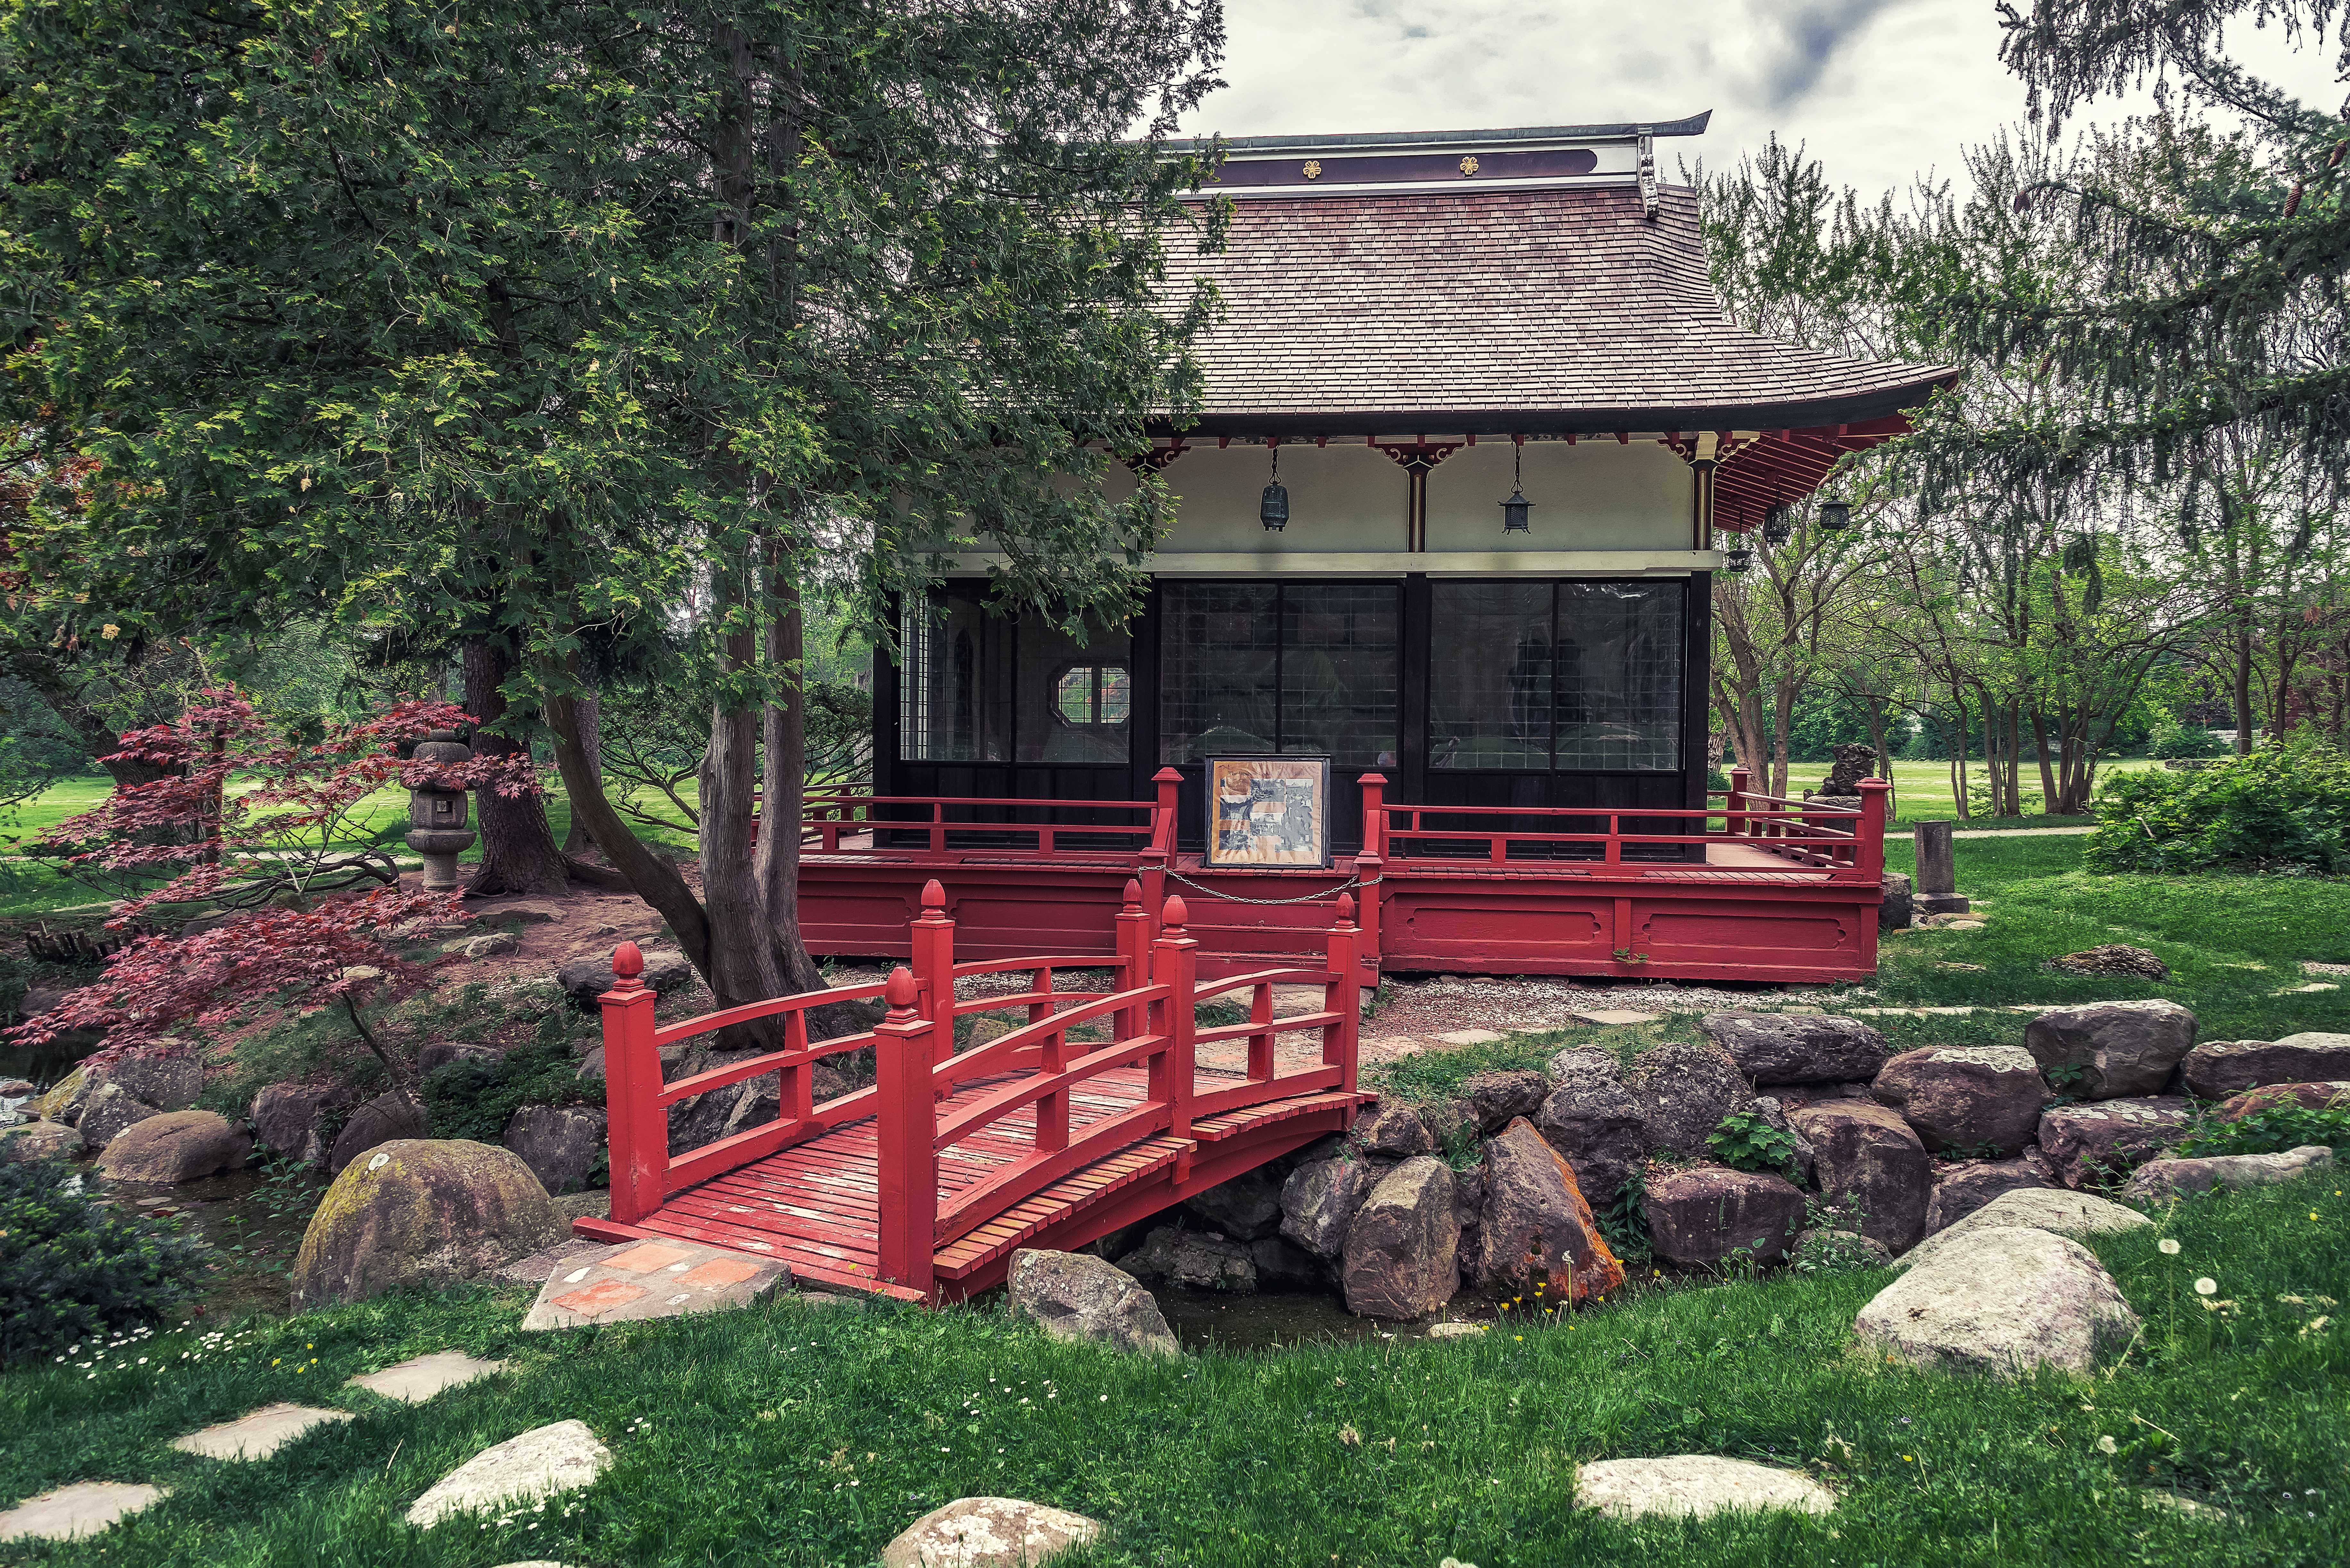
Canandaigua, Canandaigua Manufactured Home Community, geotagged, new york, united states, usa, 151 Charlotte Street Canandaigua New York 14424, American Landscape Architecture, arboretum, architecture, attraction, beautiful, botanical garden, Canandaigua Lake, Canandaigua Lake New York, Canandaigua New York, Canandaigua NY, Country Place Era Estates, destination, Finger Lakes Region, fountains, Frederick Ferris, Garden Statuary, gardens, gorgeous, Greenhouse Complex, Historic Estate, historic preservation, landscape architecture, mansion, Mary Clark Thompson, natural, nature, new york state, New York State Parks System, Nikon D800, Nikon Full Frame, NYS Parks System, outdoor, public park, Queen Anne Mansion, scenery, scenic, serene, sightseeing, Sonnenberg, Sonnenberg Gardens, Sonnenberg Mansion, state park, Sunny Hill, Themed gardens, tourism, tourist attraction, travel, travel photography, upstate new york, vacation, Victorian Estate, view, walking, Zip Code 14424, house, natural landscape, garden, home, botany, tree, grass, building, spring, landscape, landscaping, yard, cottage, plant, log cabin, rural area, backyard, shed, shrub, plantation, leisure, national park, temple